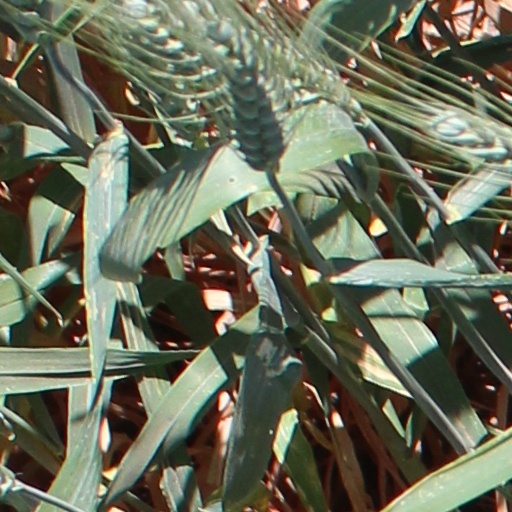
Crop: wheat